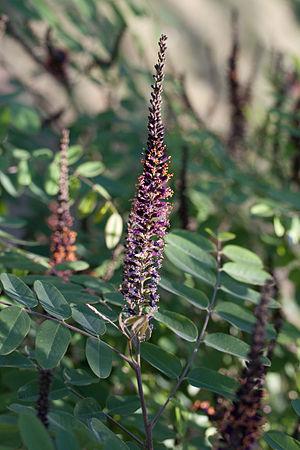
Fleurs de Amorpha ouachitensis - Jardin des Plantes - Paris - France
Amorpha ouachitensis est un arbrisseau originaire d'Amérique du Nord de la famille des Fabacées.